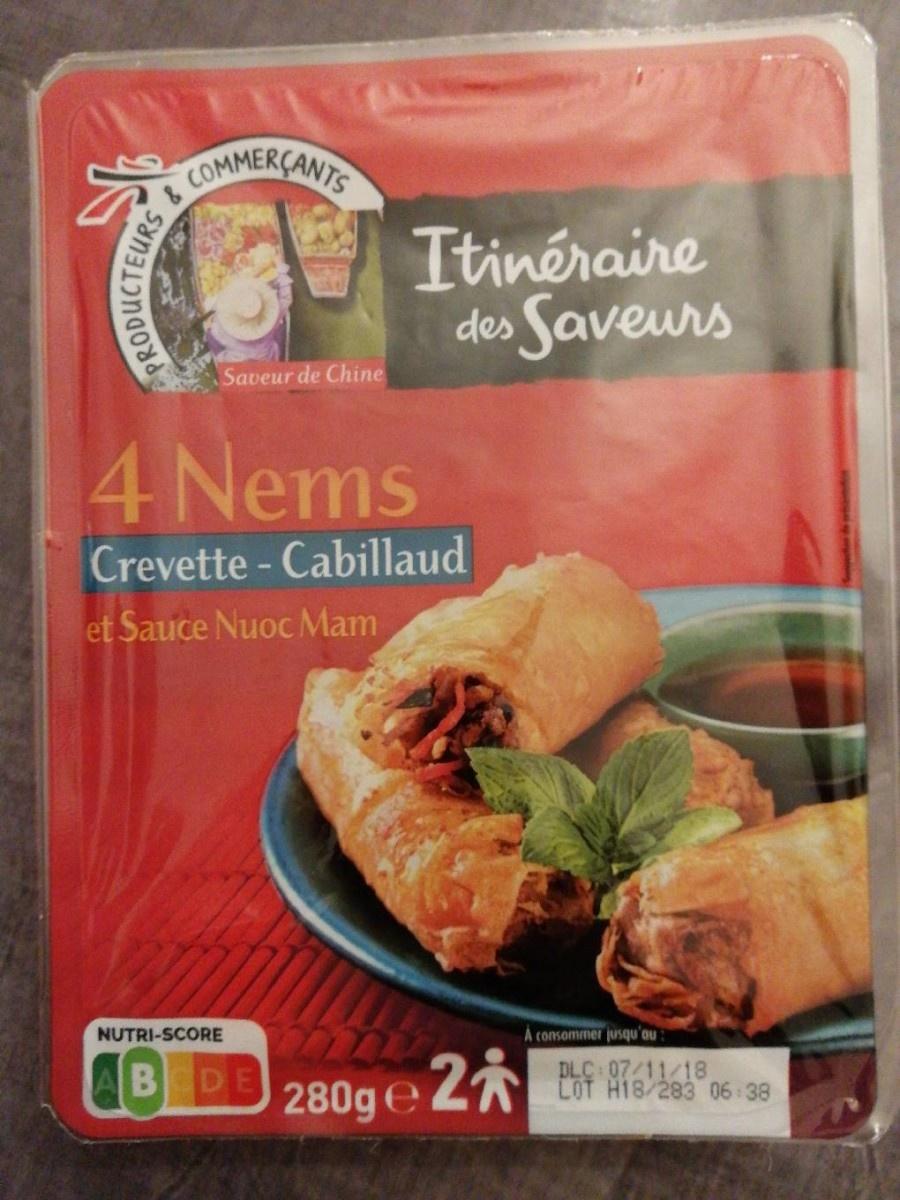
Nutri-Score label: nutriscore-b